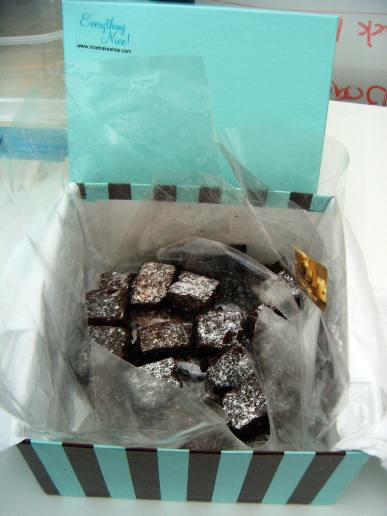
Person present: No